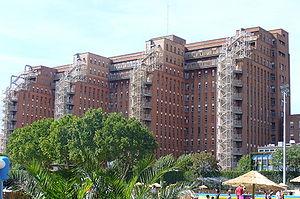
Hôpital Beaujon à Clichy (Hauts-de-Seine, Île-de-France, France).
Les Hauts-de-Seine sont un département français se situant dans la métropole du Grand Paris, en région Île-de-France. L'Insee et la Poste lui attribuent le code 92. Ses habitants, au nombre de 1 609 306 lors du recensement de 2017, sont appelés les Altoséquanais. Les Hauts-de-Seine, d'une superficie de 176 km², sont le deuxième département français au regard de la densité de population, avec environ 9 143,8 habitants par kilomètre carré. La préfecture est Nanterre.
L'expression hôpital-bloc caractérise un type d'organisation fonctionnelle et spatiale des centres hospitaliers apparu au XXᵉ siècle. À l'inverse de l'hôpital pavillonnaire où les fonctions et les services sont séparés et répartis dans plusieurs bâtiments, l'hôpital-bloc les intègre dans un bâtiment monobloc de plusieurs étages. Ce principe d'organisation, apparu d'abord aux États-Unis et diffusé en Europe à partir des années 1930, reste en vigueur au début du XXIᵉ siècle. En France, le premier hôpital construit en 1932 suivant ce principe est l'hôpital Beaujon situé à Clichy.
Clichy est une commune française du département des Hauts-de-Seine en région Île-de-France, située au nord-ouest de Paris dans sa première couronne.
L'hôpital Beaujon est un hôpital de l'Assistance publique - Hôpitaux de Paris situé à Clichy.
Louis Victor Plousey né à Paris le 26 avril 1880, est un architecte français ayant réalisé de nombreux immeubles en pierre de taille, notamment dans le sud-ouest de Paris.